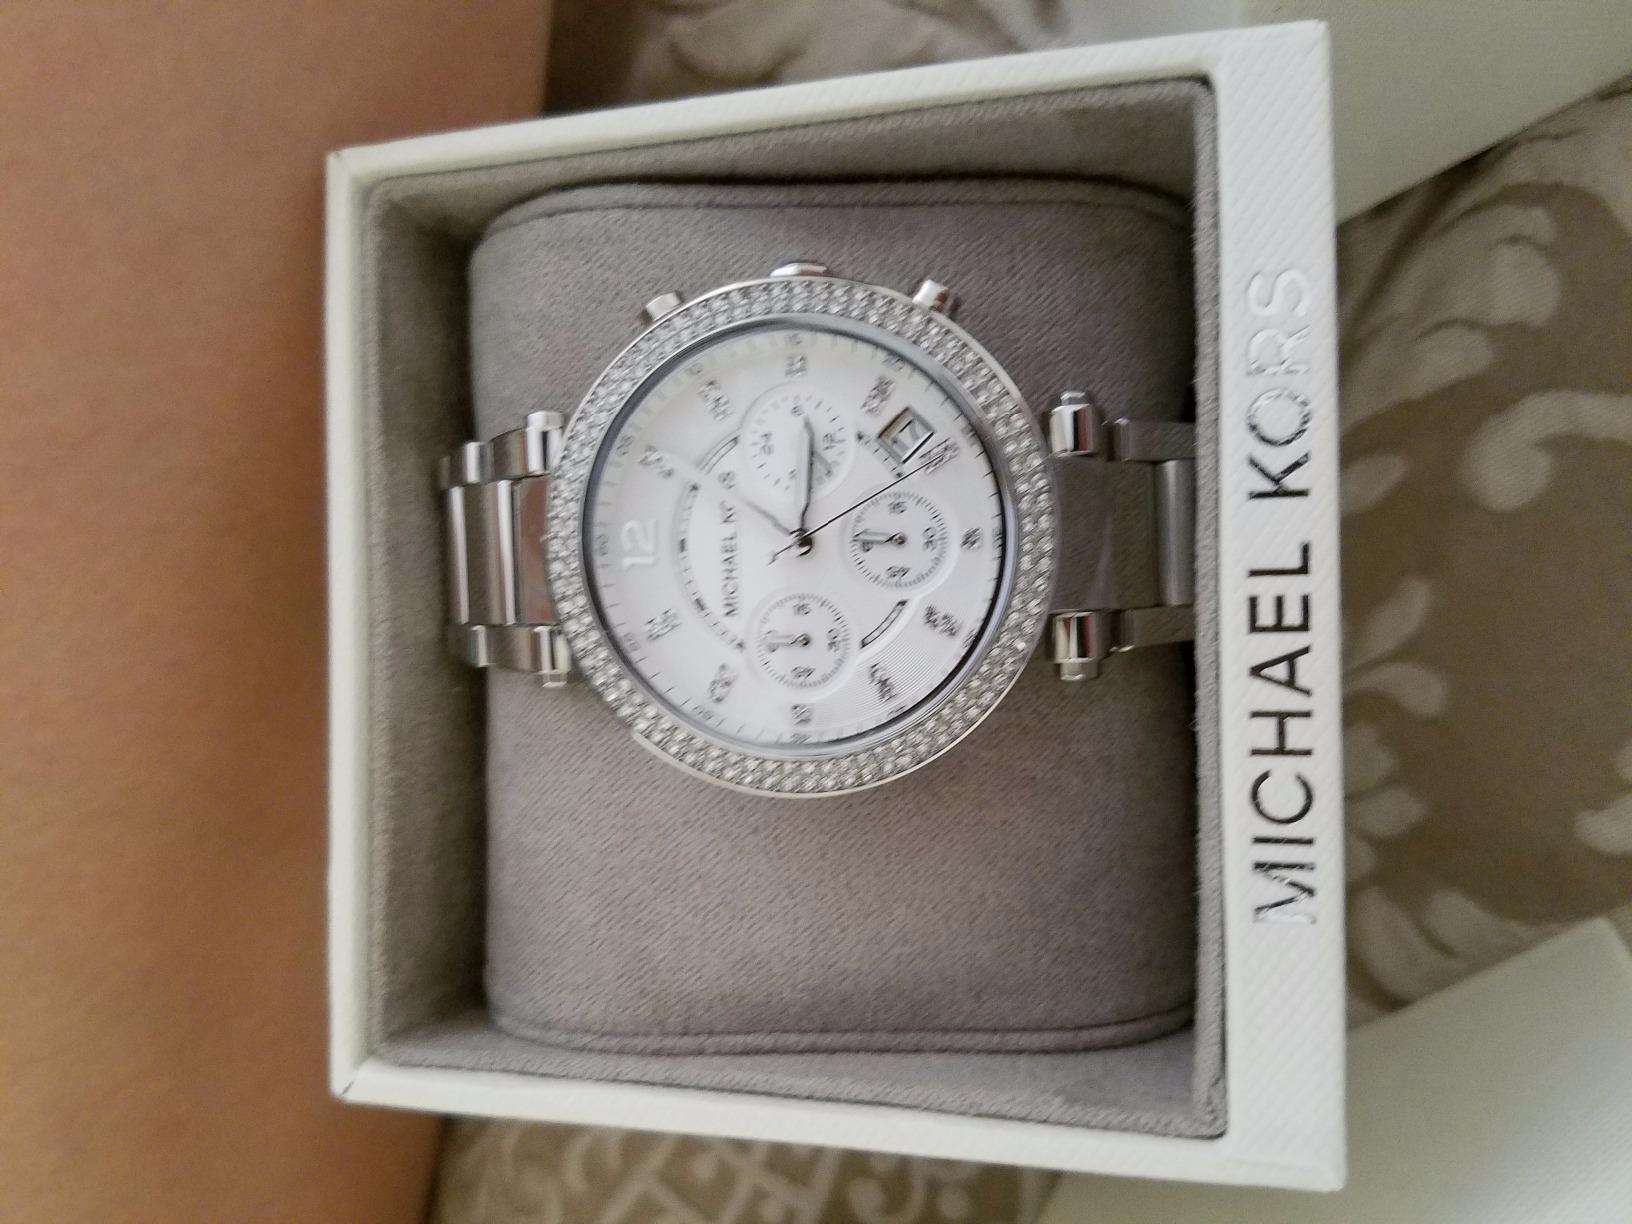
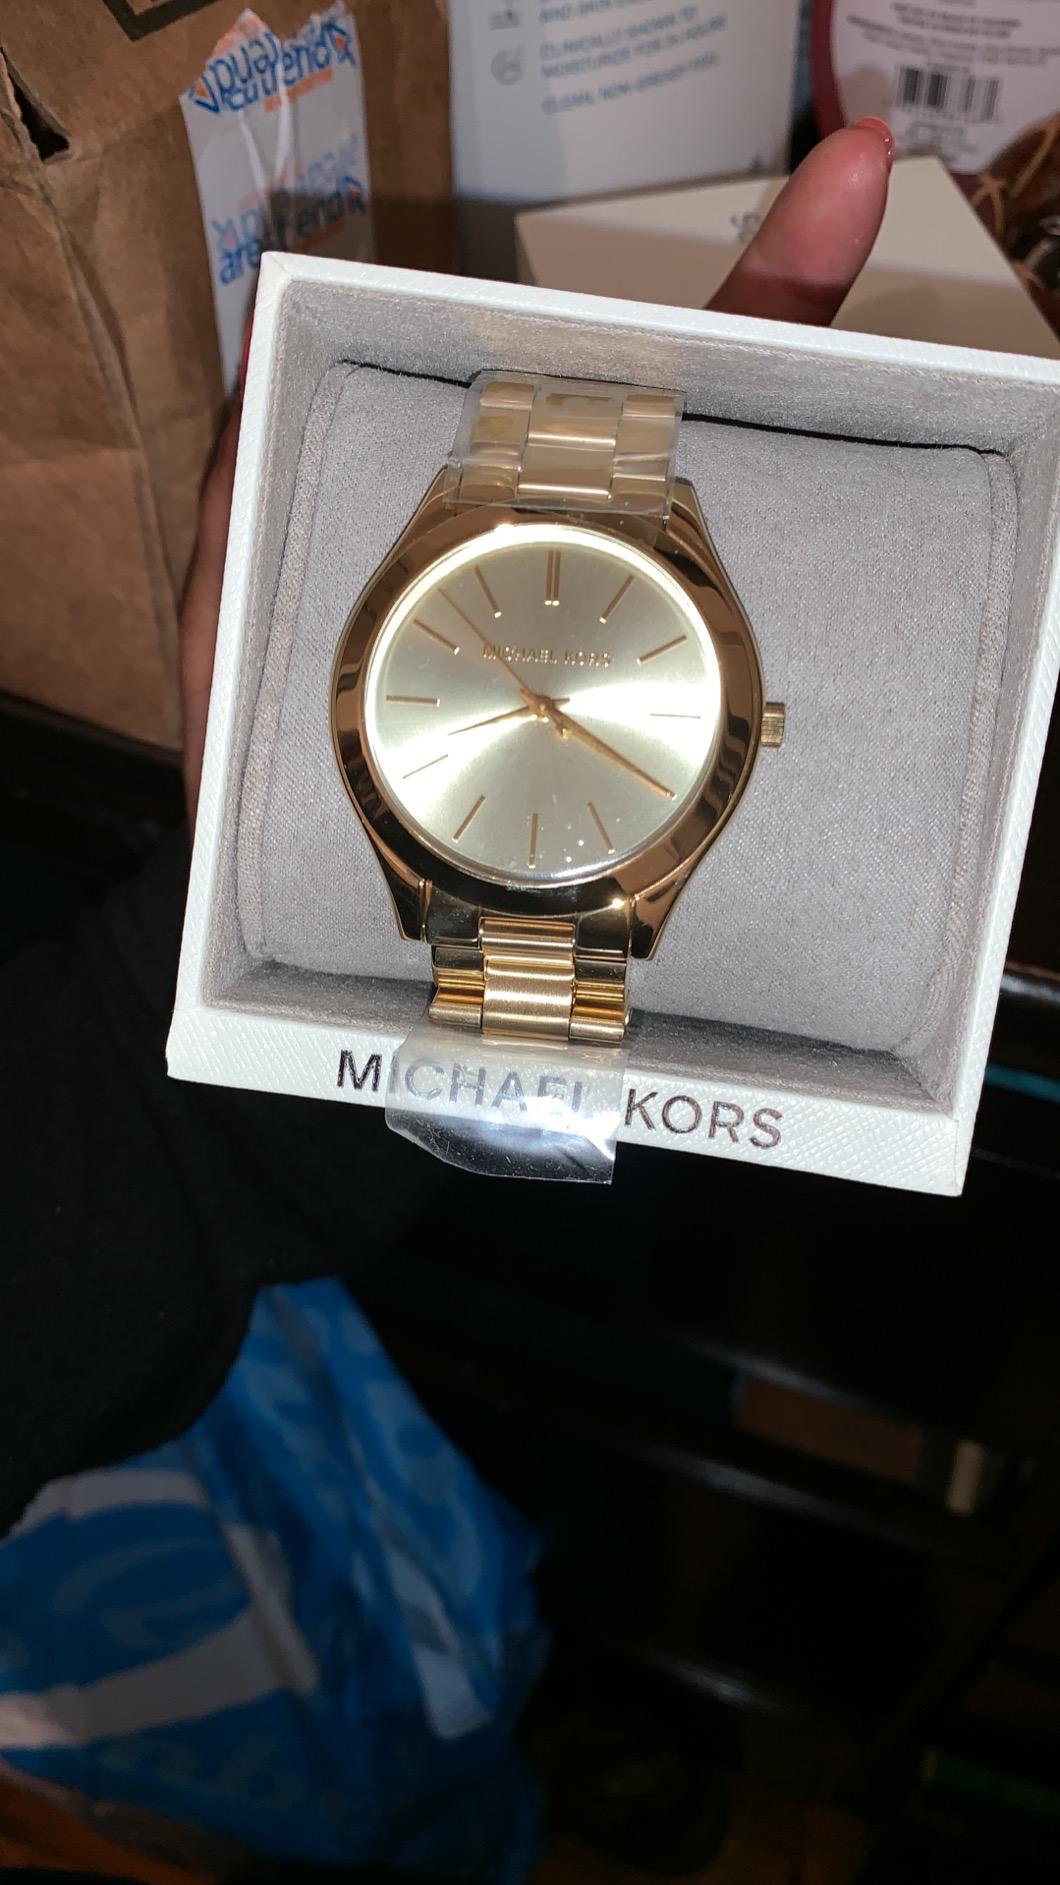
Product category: accessories_watch
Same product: no